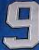
Number: 9